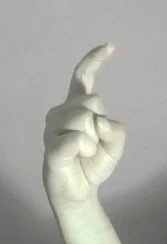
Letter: ra